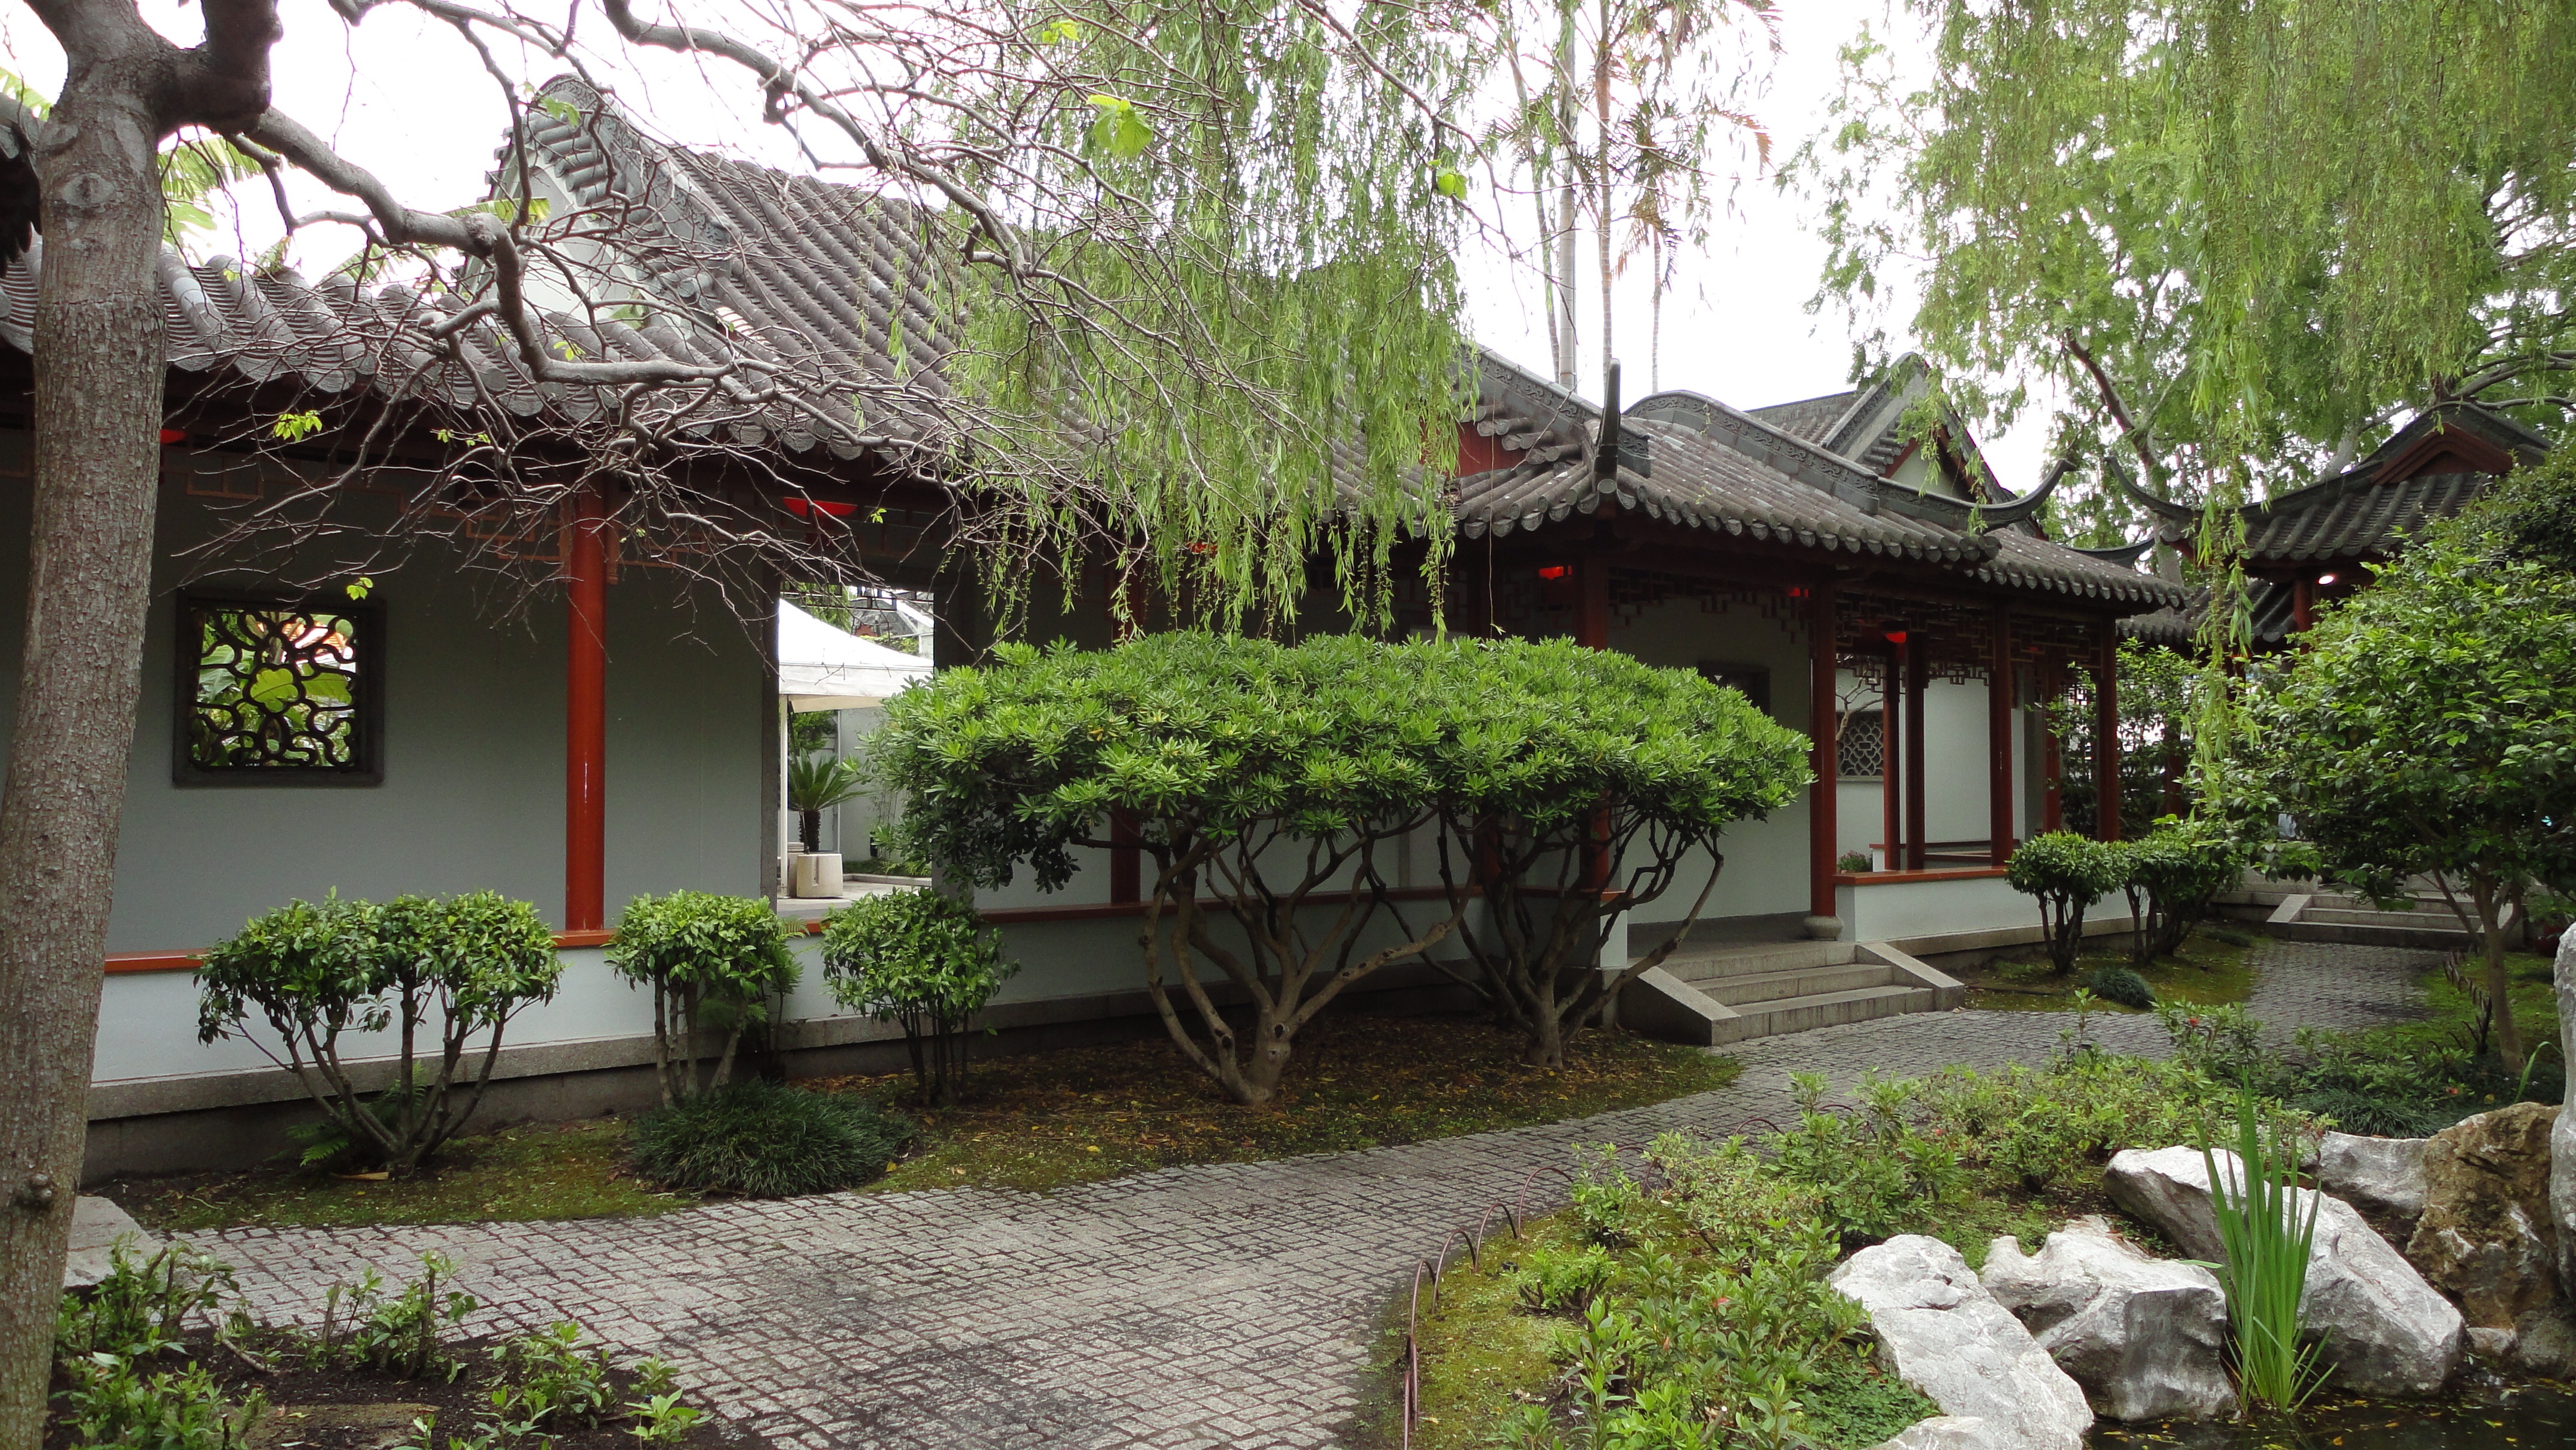
villa, house, flower, village, chinese, cottage, asia, property, garden, courtyard, design, resort, shrine, estate, china, yard, oriental, real estate